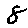
Label: 8